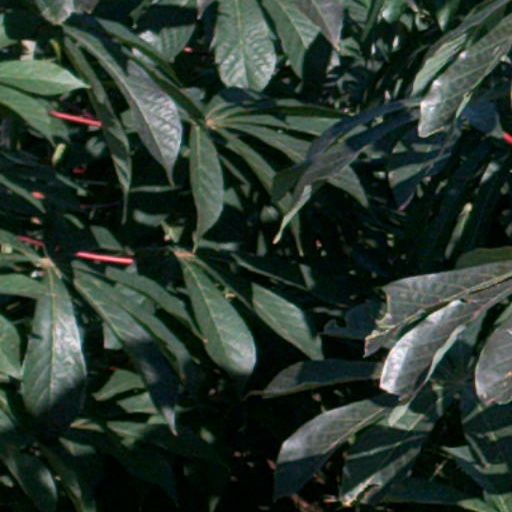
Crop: cassava